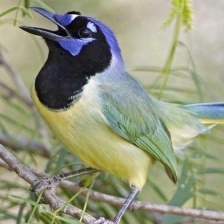
Species: GREEN JAY
Scientific name: CYANOCORAX YNCAS
ImageNet parent category: jay